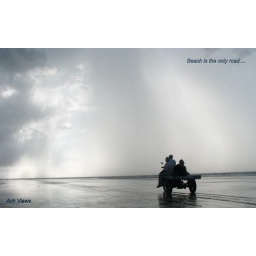
Mandarmoni a new found beach in West Bengal. It is not connected by road still, the final stretch is all beach